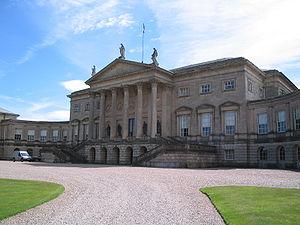
Matthew Brettingham, parfois appelé Matthew Brettingham l'Ancien, était un architecte anglais d'origine modeste. Une grande partie de son œuvre a été détruite, notamment à Londres. On peut encore observer le style palladien qu'il a appliqué à de nombreux manoirs d'Est-Anglie. On lui doit notamment Kedleston Hall et Holkham Hall.